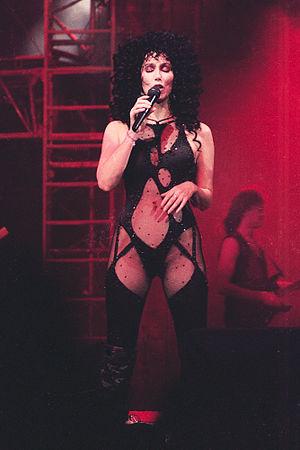
Cherilyn Sarkisian La Pierre, dite Cher [ ʃɛɹ], est une chanteuse et actrice américaine née le 20 mai 1946 à El Centro en Californie.